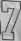
Number: 7